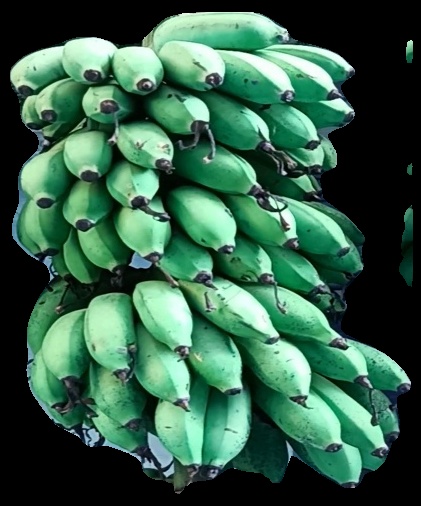
Variety: rasbale
Grade: grade2